MV Fairweather

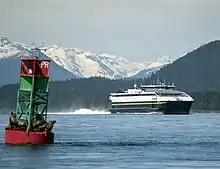

There were also significant labor difficulties early in her career. "Fairweather's" speed markedly changed her staffing needs from those of traditional ferries. The slower, traditional ships in the Alaska Marine Highway System had multiple crews covering multiple shifts, while Fairweather could complete her run and return home on the same day using a single shift. Bargaining with the Inlandboatman's Union, the Marine Engineers' Beneficial Association, and the International Organization of Masters, Mates & Pilots broke down and "Fairweather" was idled in January 2005. An agreement between the state and the unions was finally reached in March 2005 and the ferry resumed service.